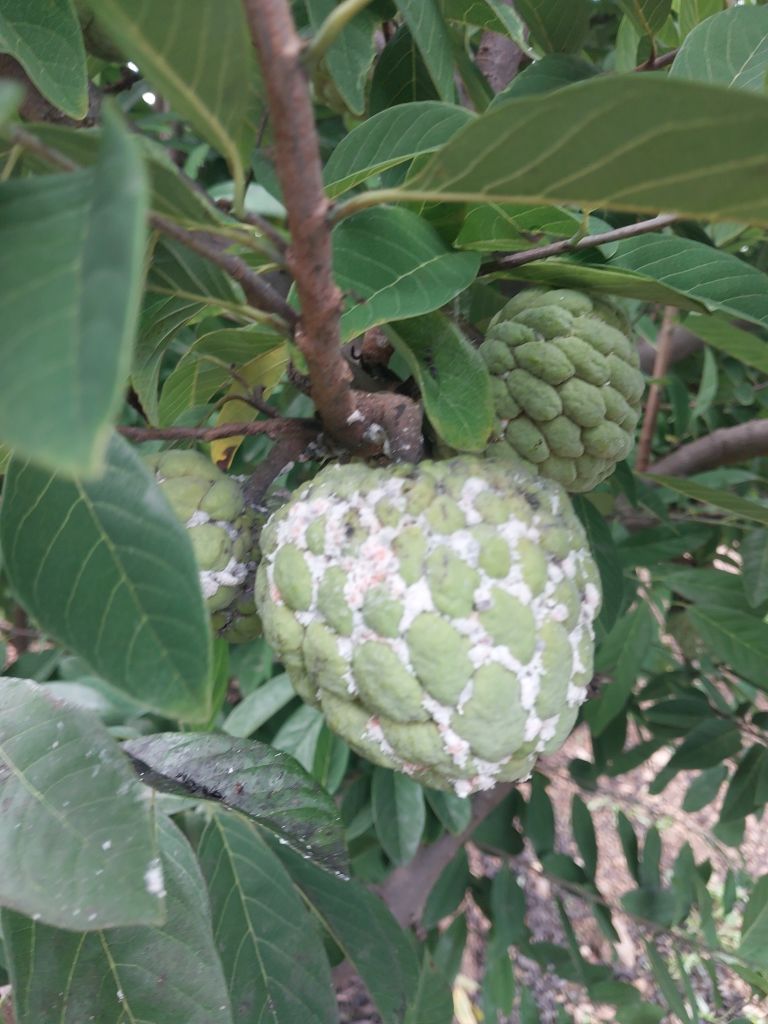
Disease label: Mealy Bug